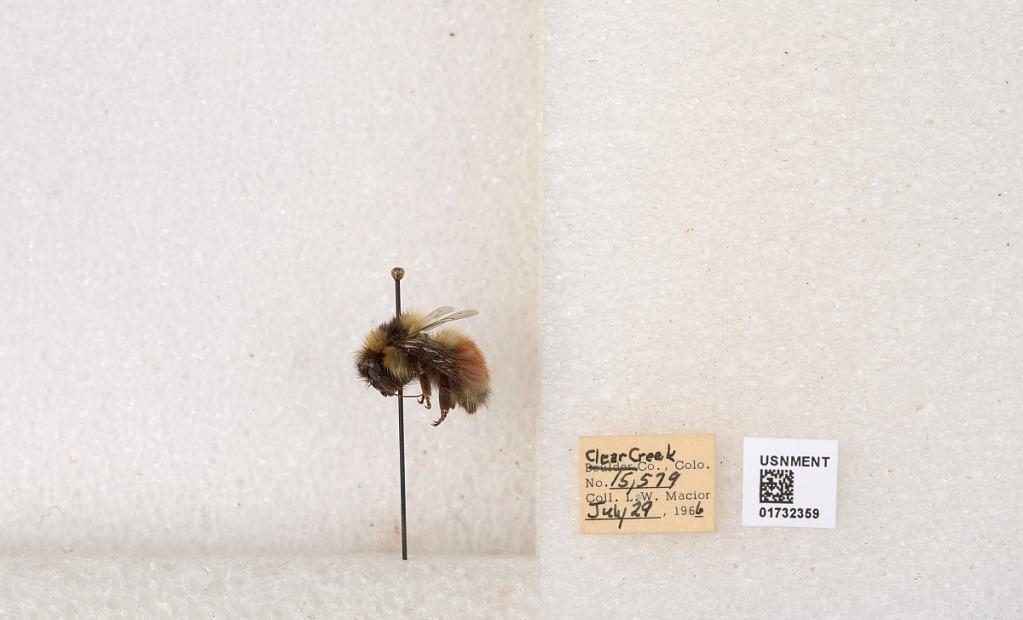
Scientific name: Bombus (Pyrobombus) sylvicola Kirby
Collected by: L. Macior
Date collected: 1966-7-29
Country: United States
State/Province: Colorado
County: Clear Creek
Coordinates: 39.7006, -105.694